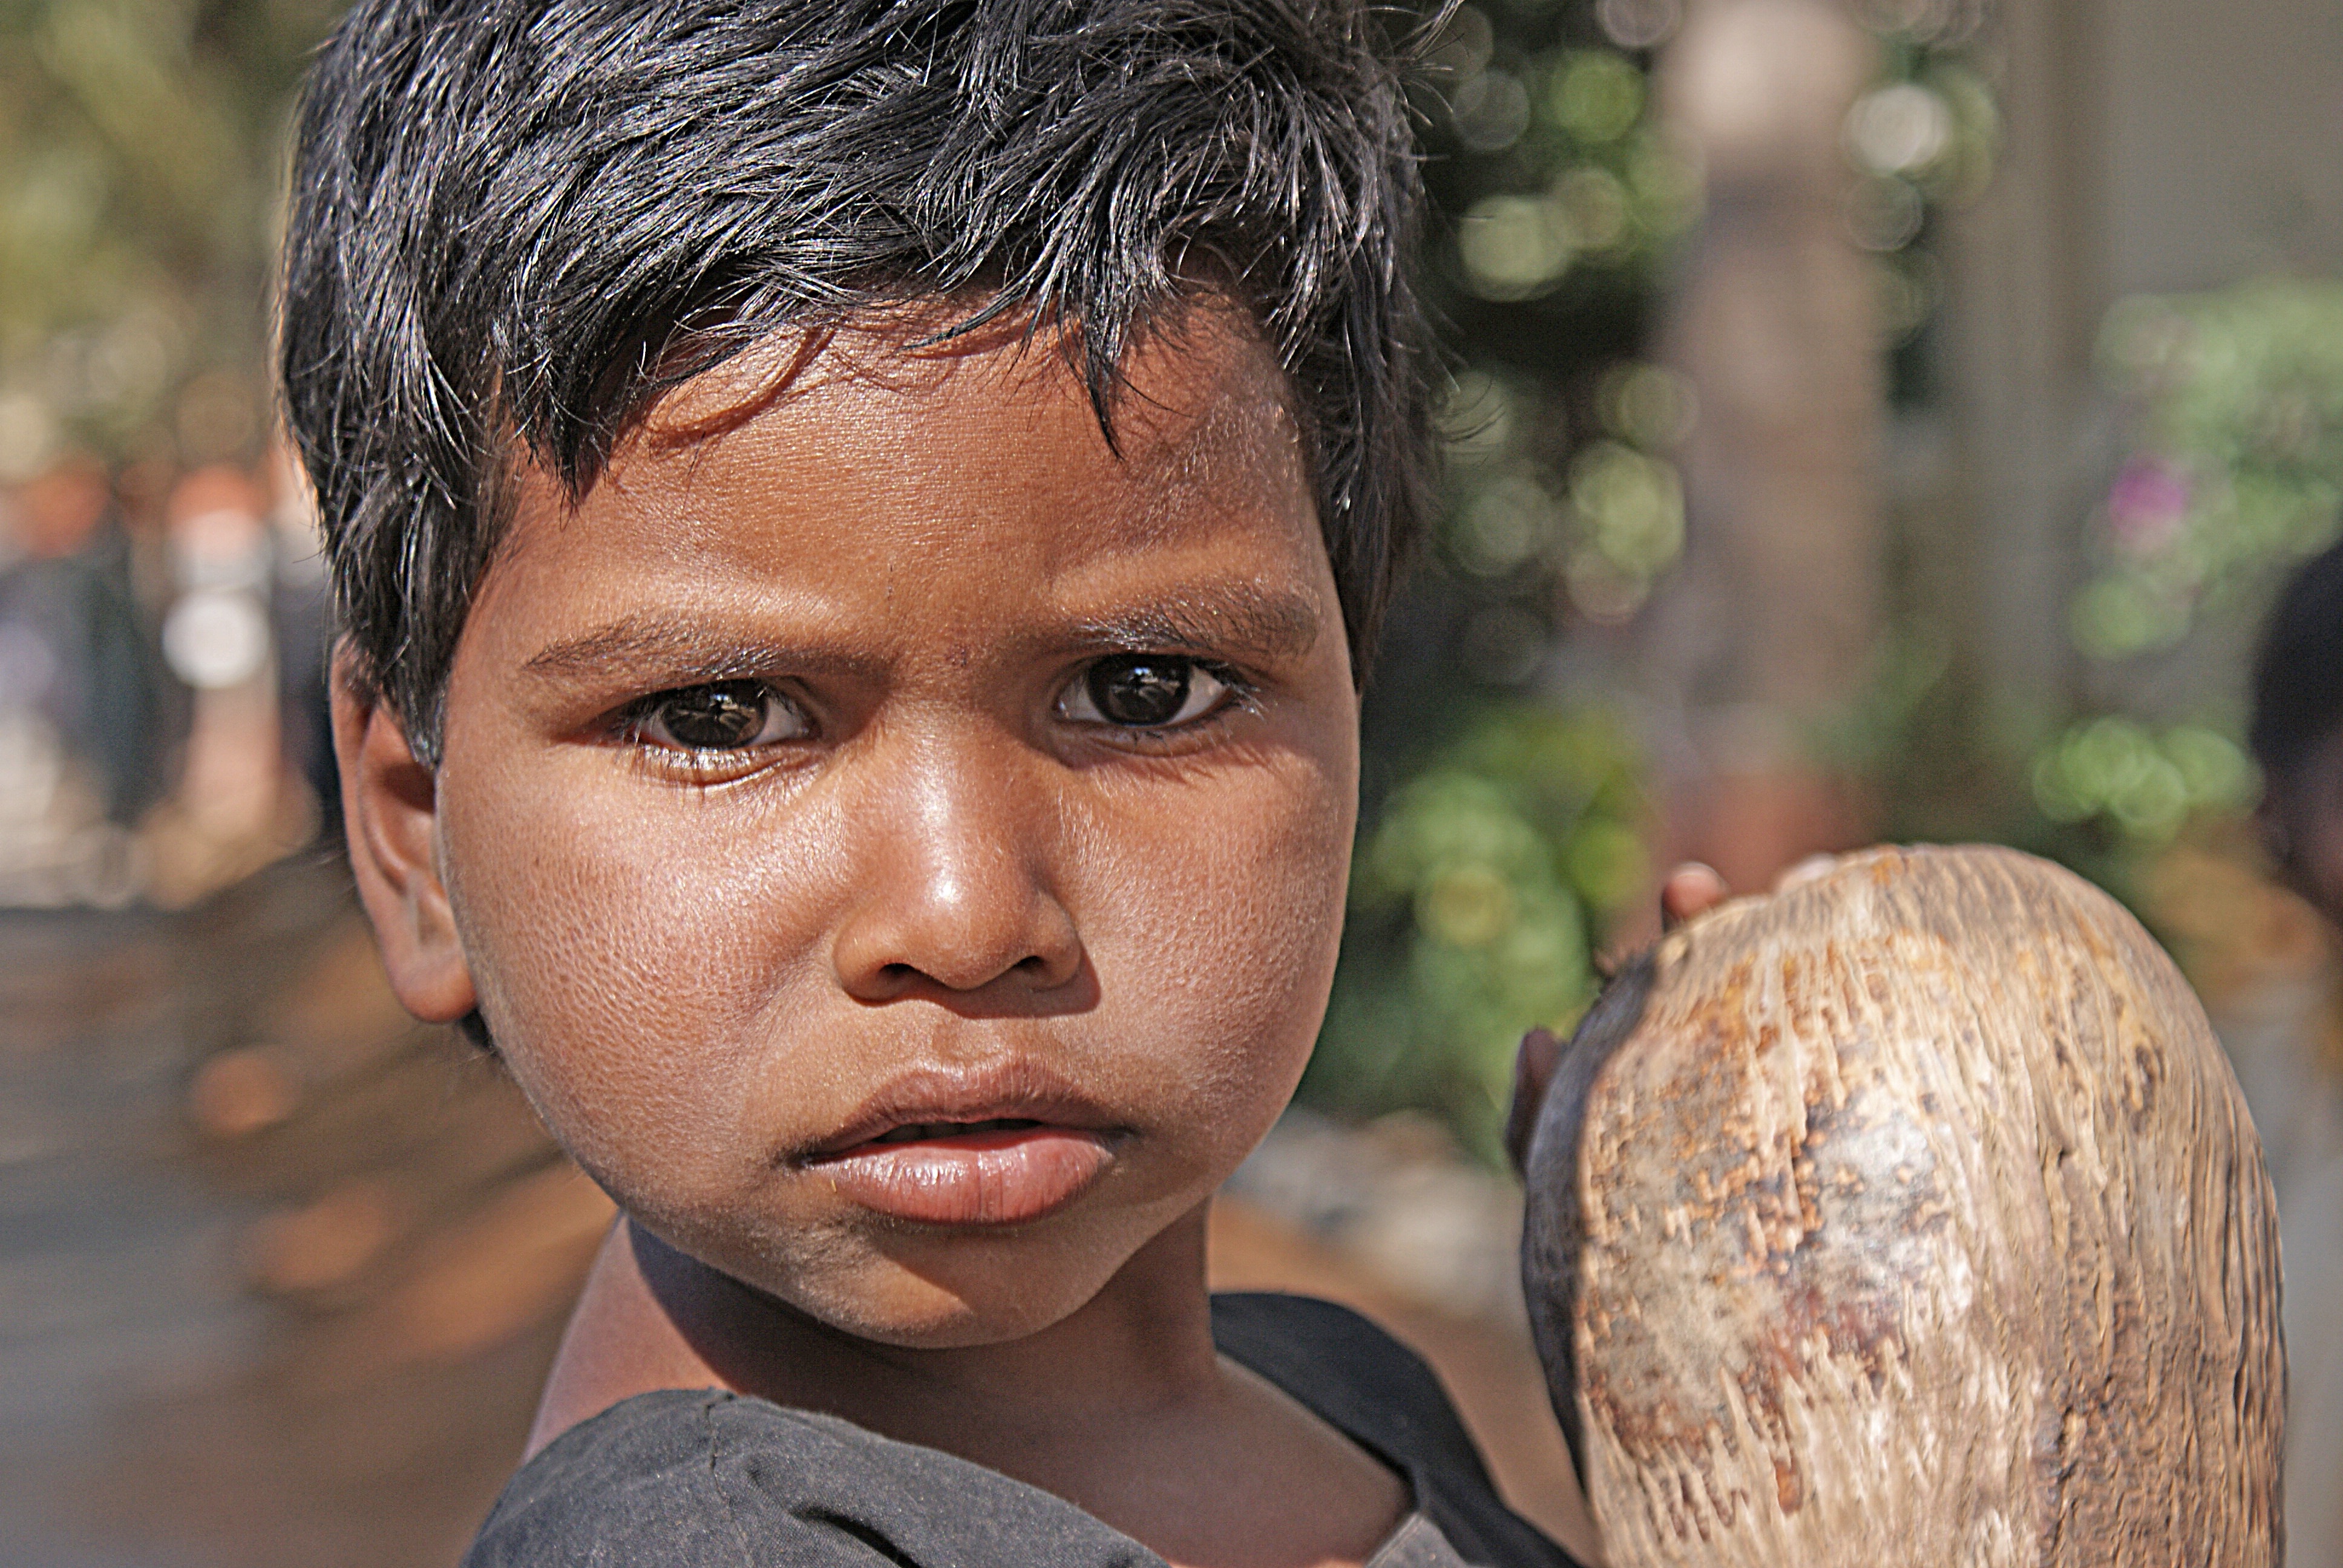
man, person, people, hair, boy, male, portrait, child, facial expression, hairstyle, smile, tribe, face, eyes, temple, head, indian, portrait photography